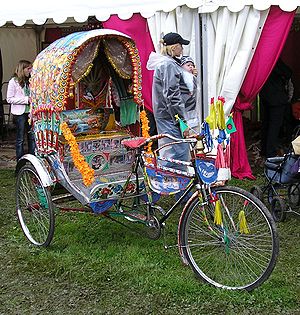
Cykeltaxi
Cykeltaxi, pedicab, cykelrickshaw eller velorickshaw er en cykel med en vogn hvor føreren befordrer personer. Cykeldelen kan enten være ved siden af eller foran passagerdelen. I nogle lande, som for eksempel på Filippinerne, kaldes den slags befordringsmidler for tricycle, et engelsk ord som ellers bruges om alt fra sædvanlige trehjulede cykler til børn til motoriserede køretøjer – også små lastbiler – på tre hjul.